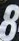
Number: 8